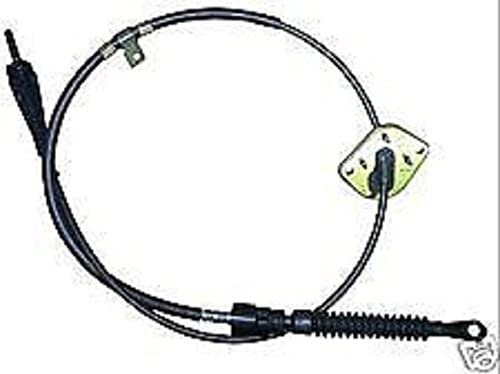
Genuine Mitsubishi Automatic CVT Transmission Shift Cable 2430A132 Outlander 2014 2015 2016 2017 2018
● Genuine Mitsubishi Part ! ● Exact Fit without Modifications ● Fits Outlander 2.4L 4 Cyl Engine CVT Transmission 2014 - 2018 (prod. date 04/30/2018) ● Does NOT fit Outlander SPORT ● Mitsubishi's Standard 1 Year, 12,000 Mile Warranty, (whichever occurs first) at ANY Mitsubishi Dealer in the US.
Brand: PartLimit
Category: Vehicles & Parts > Vehicle Parts & Accessories > Motor Vehicle Parts > Motor Vehicle Transmission & Drivetrain Parts